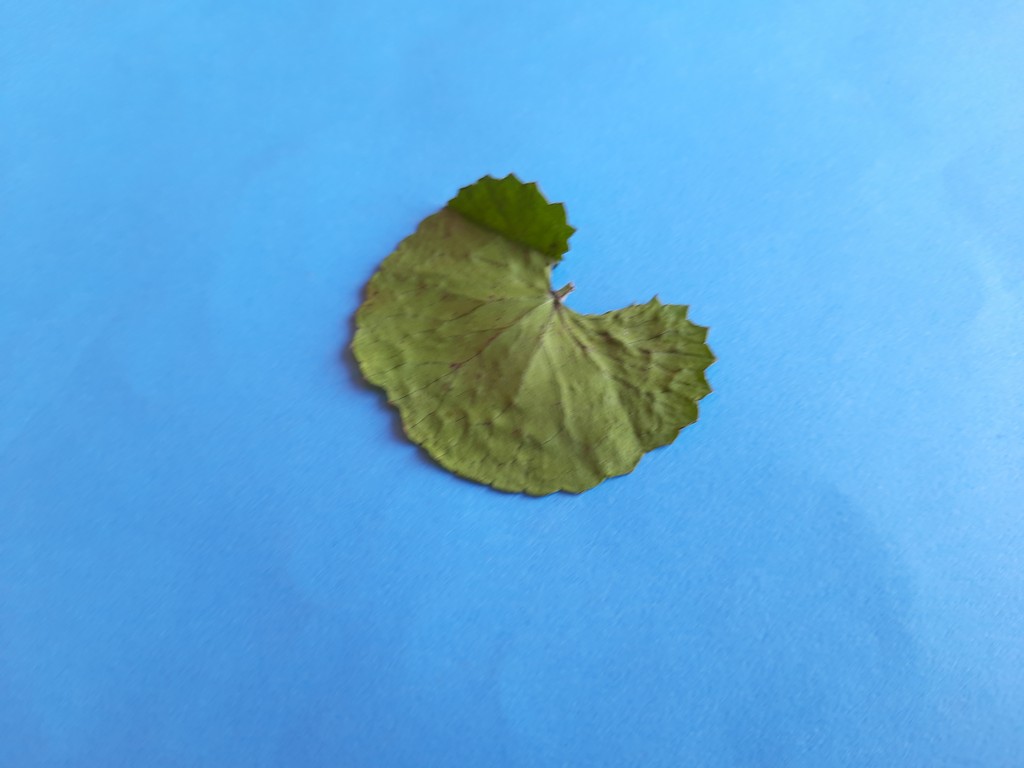
Label: Dried